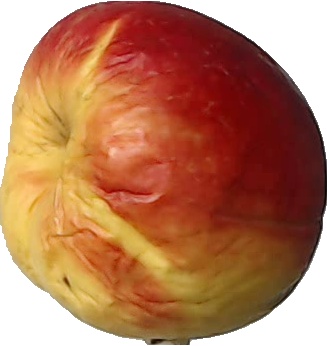
Label: apple_red_yellow_1